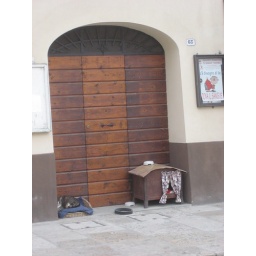
this cat lived in the square...in that box